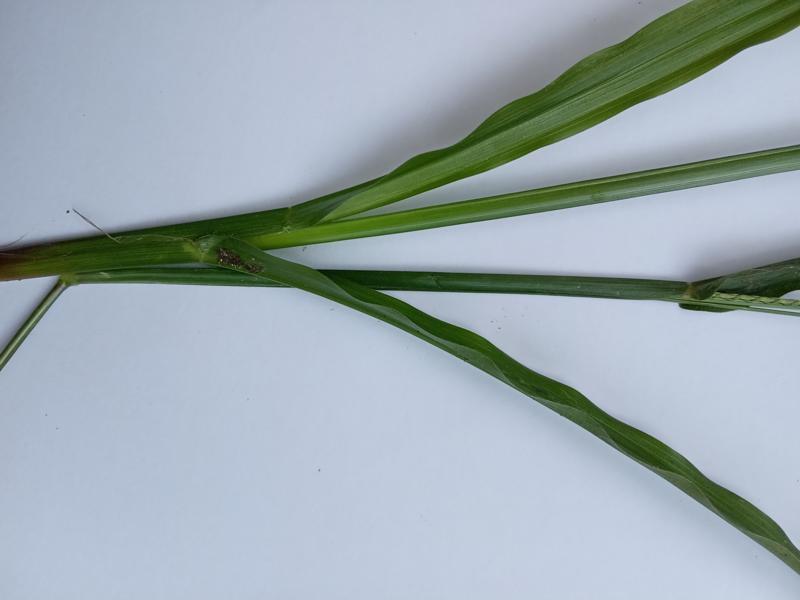
Weed species: Paspalum scrobiculatum